Chhalla Mud Ke Nahi Aaya

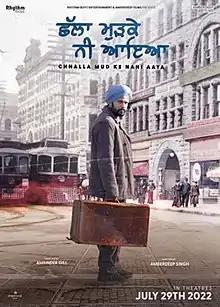
Official release poster

Chhalla Mud Ke Nahi Aaya is a 2022 Indian Punjabi-language historical drama film directed and produced by Amrinder Gill, written by Amberdeep Singh, and co-produced by Rhythm Boyz Entertainment and Amberdeep Films. It stars Amrinder Gill, Binnu Dhillon, Sargun Mehta, Karamjit Anmol and Amrit Waraich. The film is based on the hardships faced by "Chhalla" from pre-partitioned Punjab who goes to Canada in search of work and financial stability. It marked the feature film directorial debut for Amrinder Gill.